Westmeath Rifle Militia

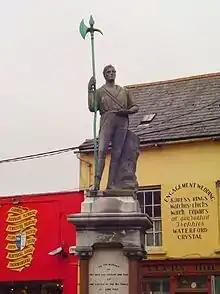
Modern monument at Clonakilty to Tadhg an Asna.

Meanwhile, the main body of the regiment was stationed at Clonakilty in West County Cork under the command of Lt-Col Sir Hugh O'Reilly. The regiment, 220 strong with its two 6-pounders, was ordered to march to Bandon, but approaching Ballynascarty on 19 June it was attacked at a crossroads by a body of 3–400 rebels, mainly armed with pikes, coming down the hillside on the left of the column. The militia hurriedly formed up and drove them off with musket fire just in time. O'Reilly had to restrain his men from pursuit, because he could see that the rebels had retired up the hill, and were being reinforced by other groups. A rebel party attempted to seize the guns, but were fired upon by a 100-strong party of the Caithness Legion who had been marching to replace the Westmeath militia at Bandon, and had advanced towards the sound of the firing. Another rebel group appeared in the rear, but were dispersed by the guns with numerous casualties. The Battle of the Big Cross, as it became known, resulted in the loss of one sergeant and one private of the Westmeaths, and a reported 130 rebels killed. Legends have grown up about a rebel leader known as Tadhg an Asna who was said to have led the attack on the guns where he was killed. The rebels seem to have expected the militiamen to join them, but this did not happen. There was no other uprising in the province of Munster.